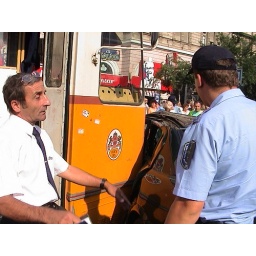
talking about the train hitting a car in Budapest